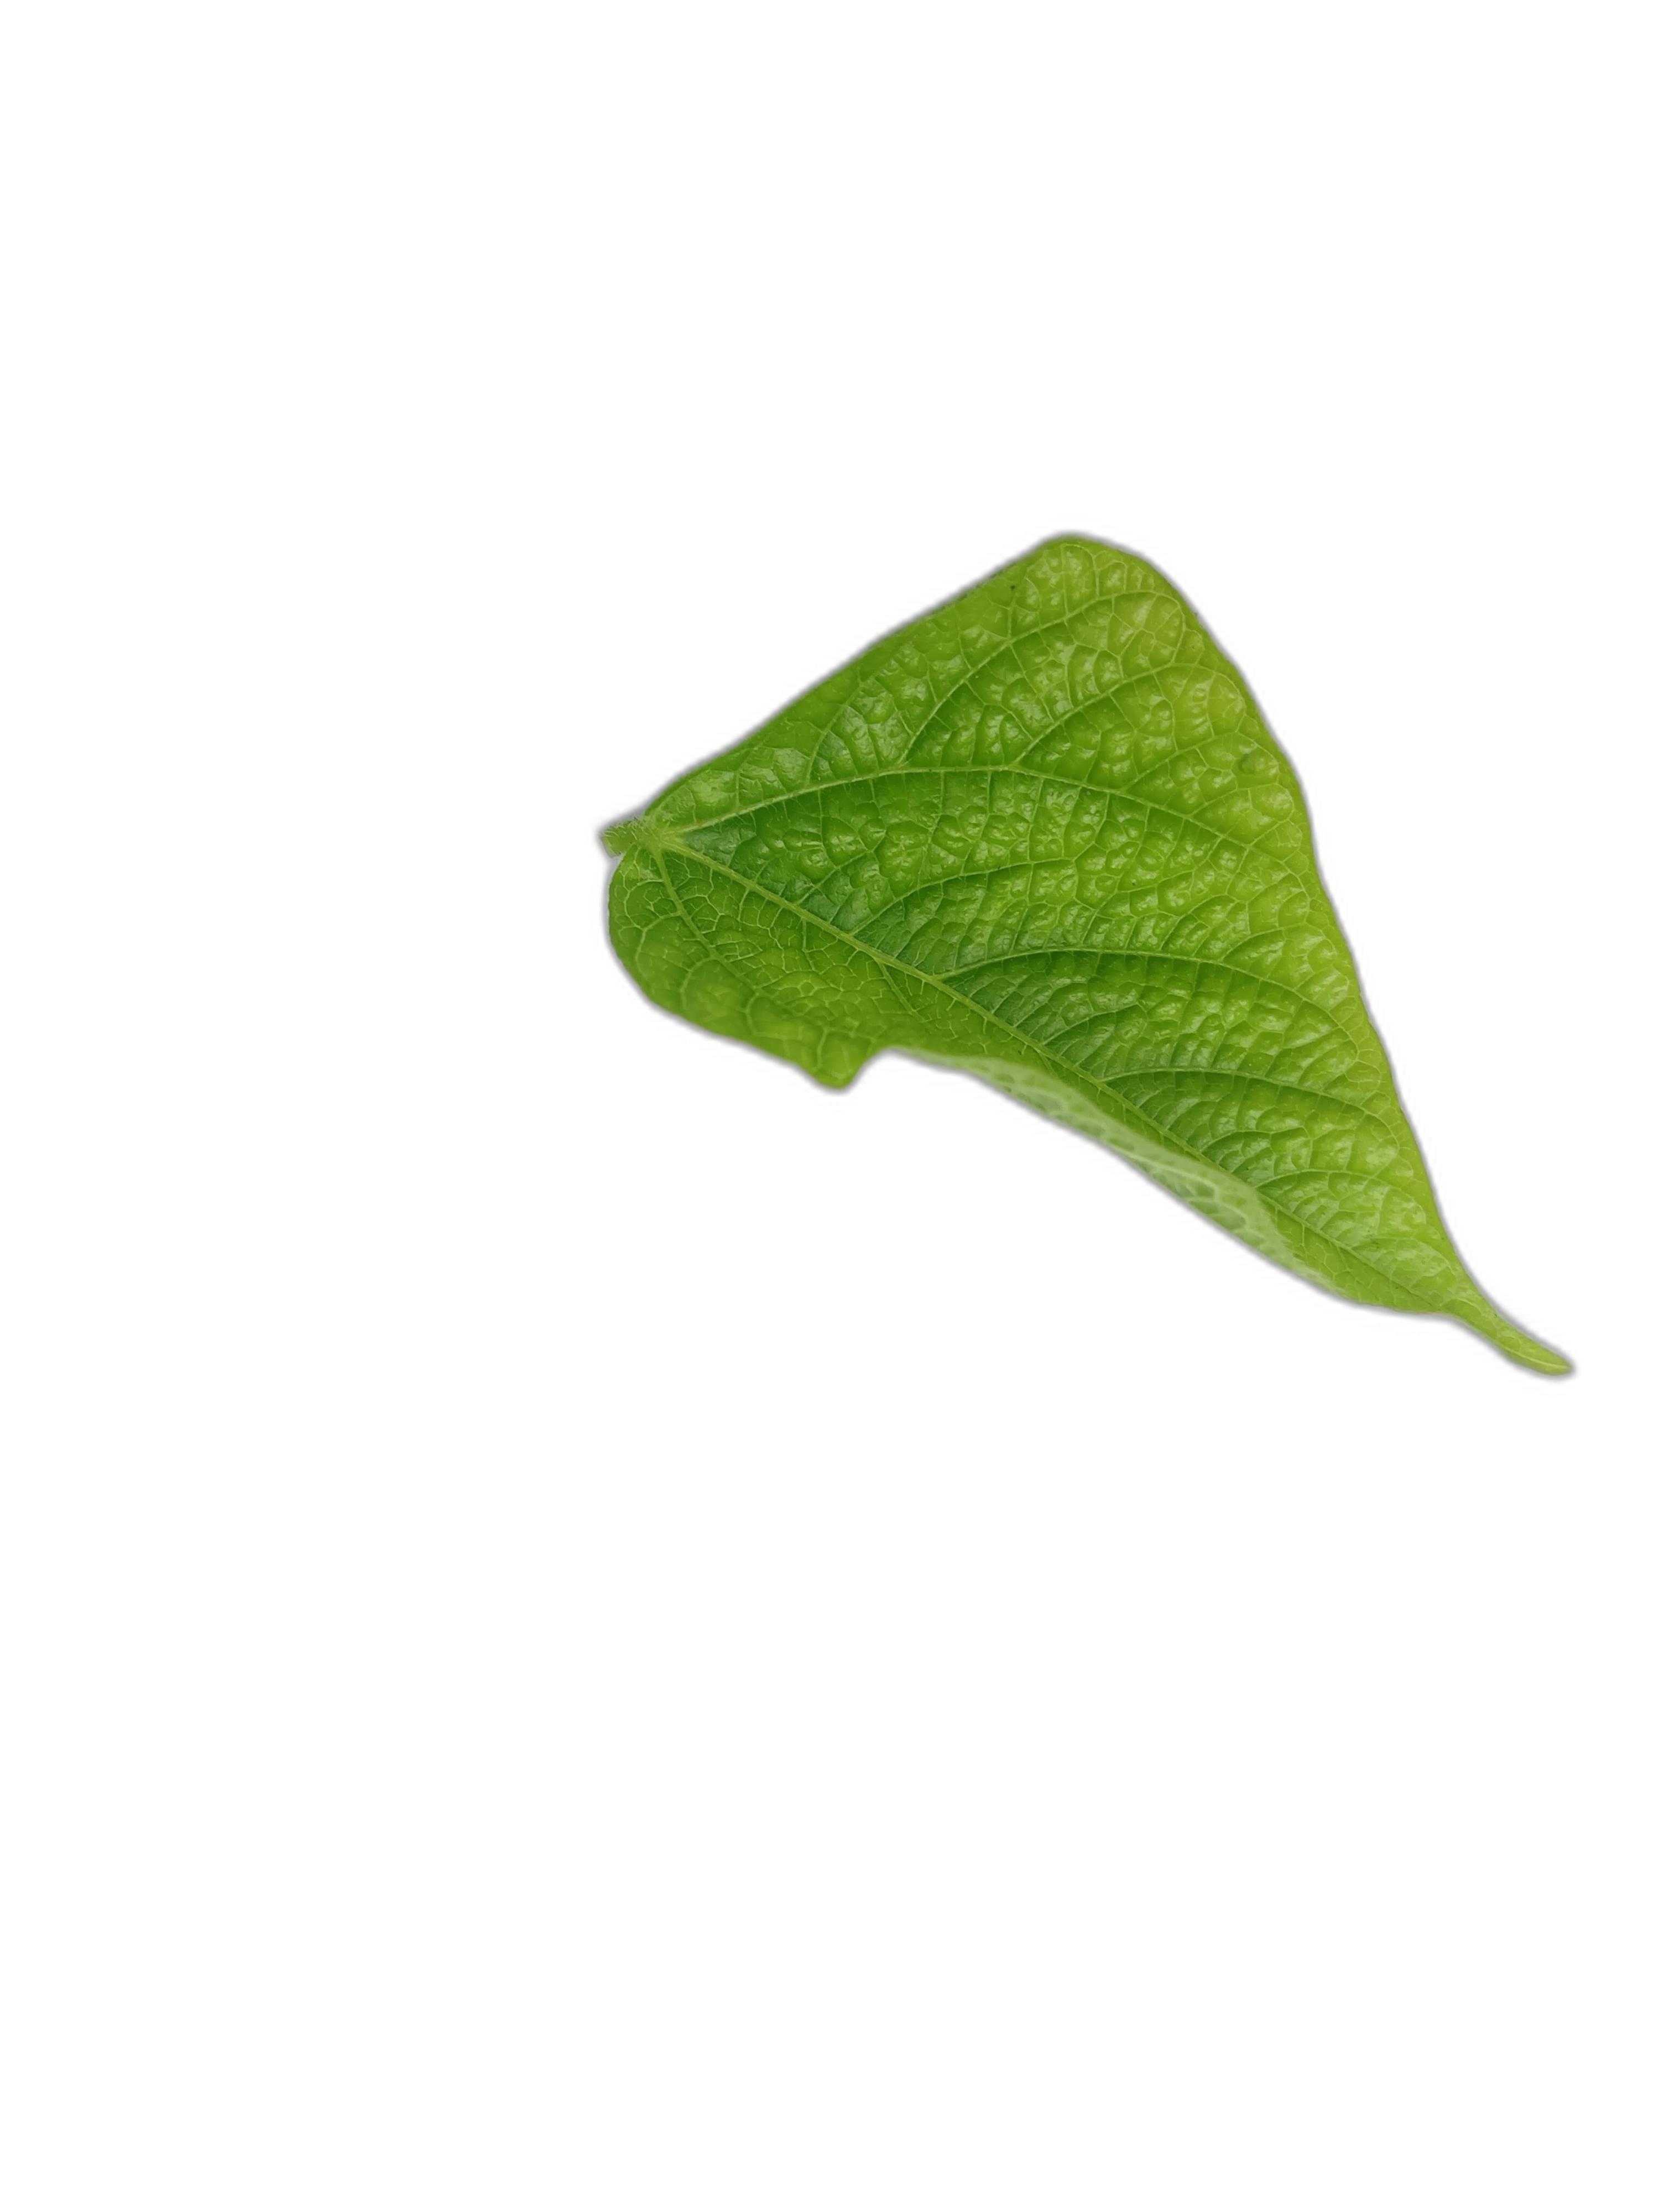
Label: Leaf Crinkle